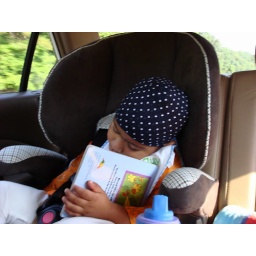
sleeping in car seat